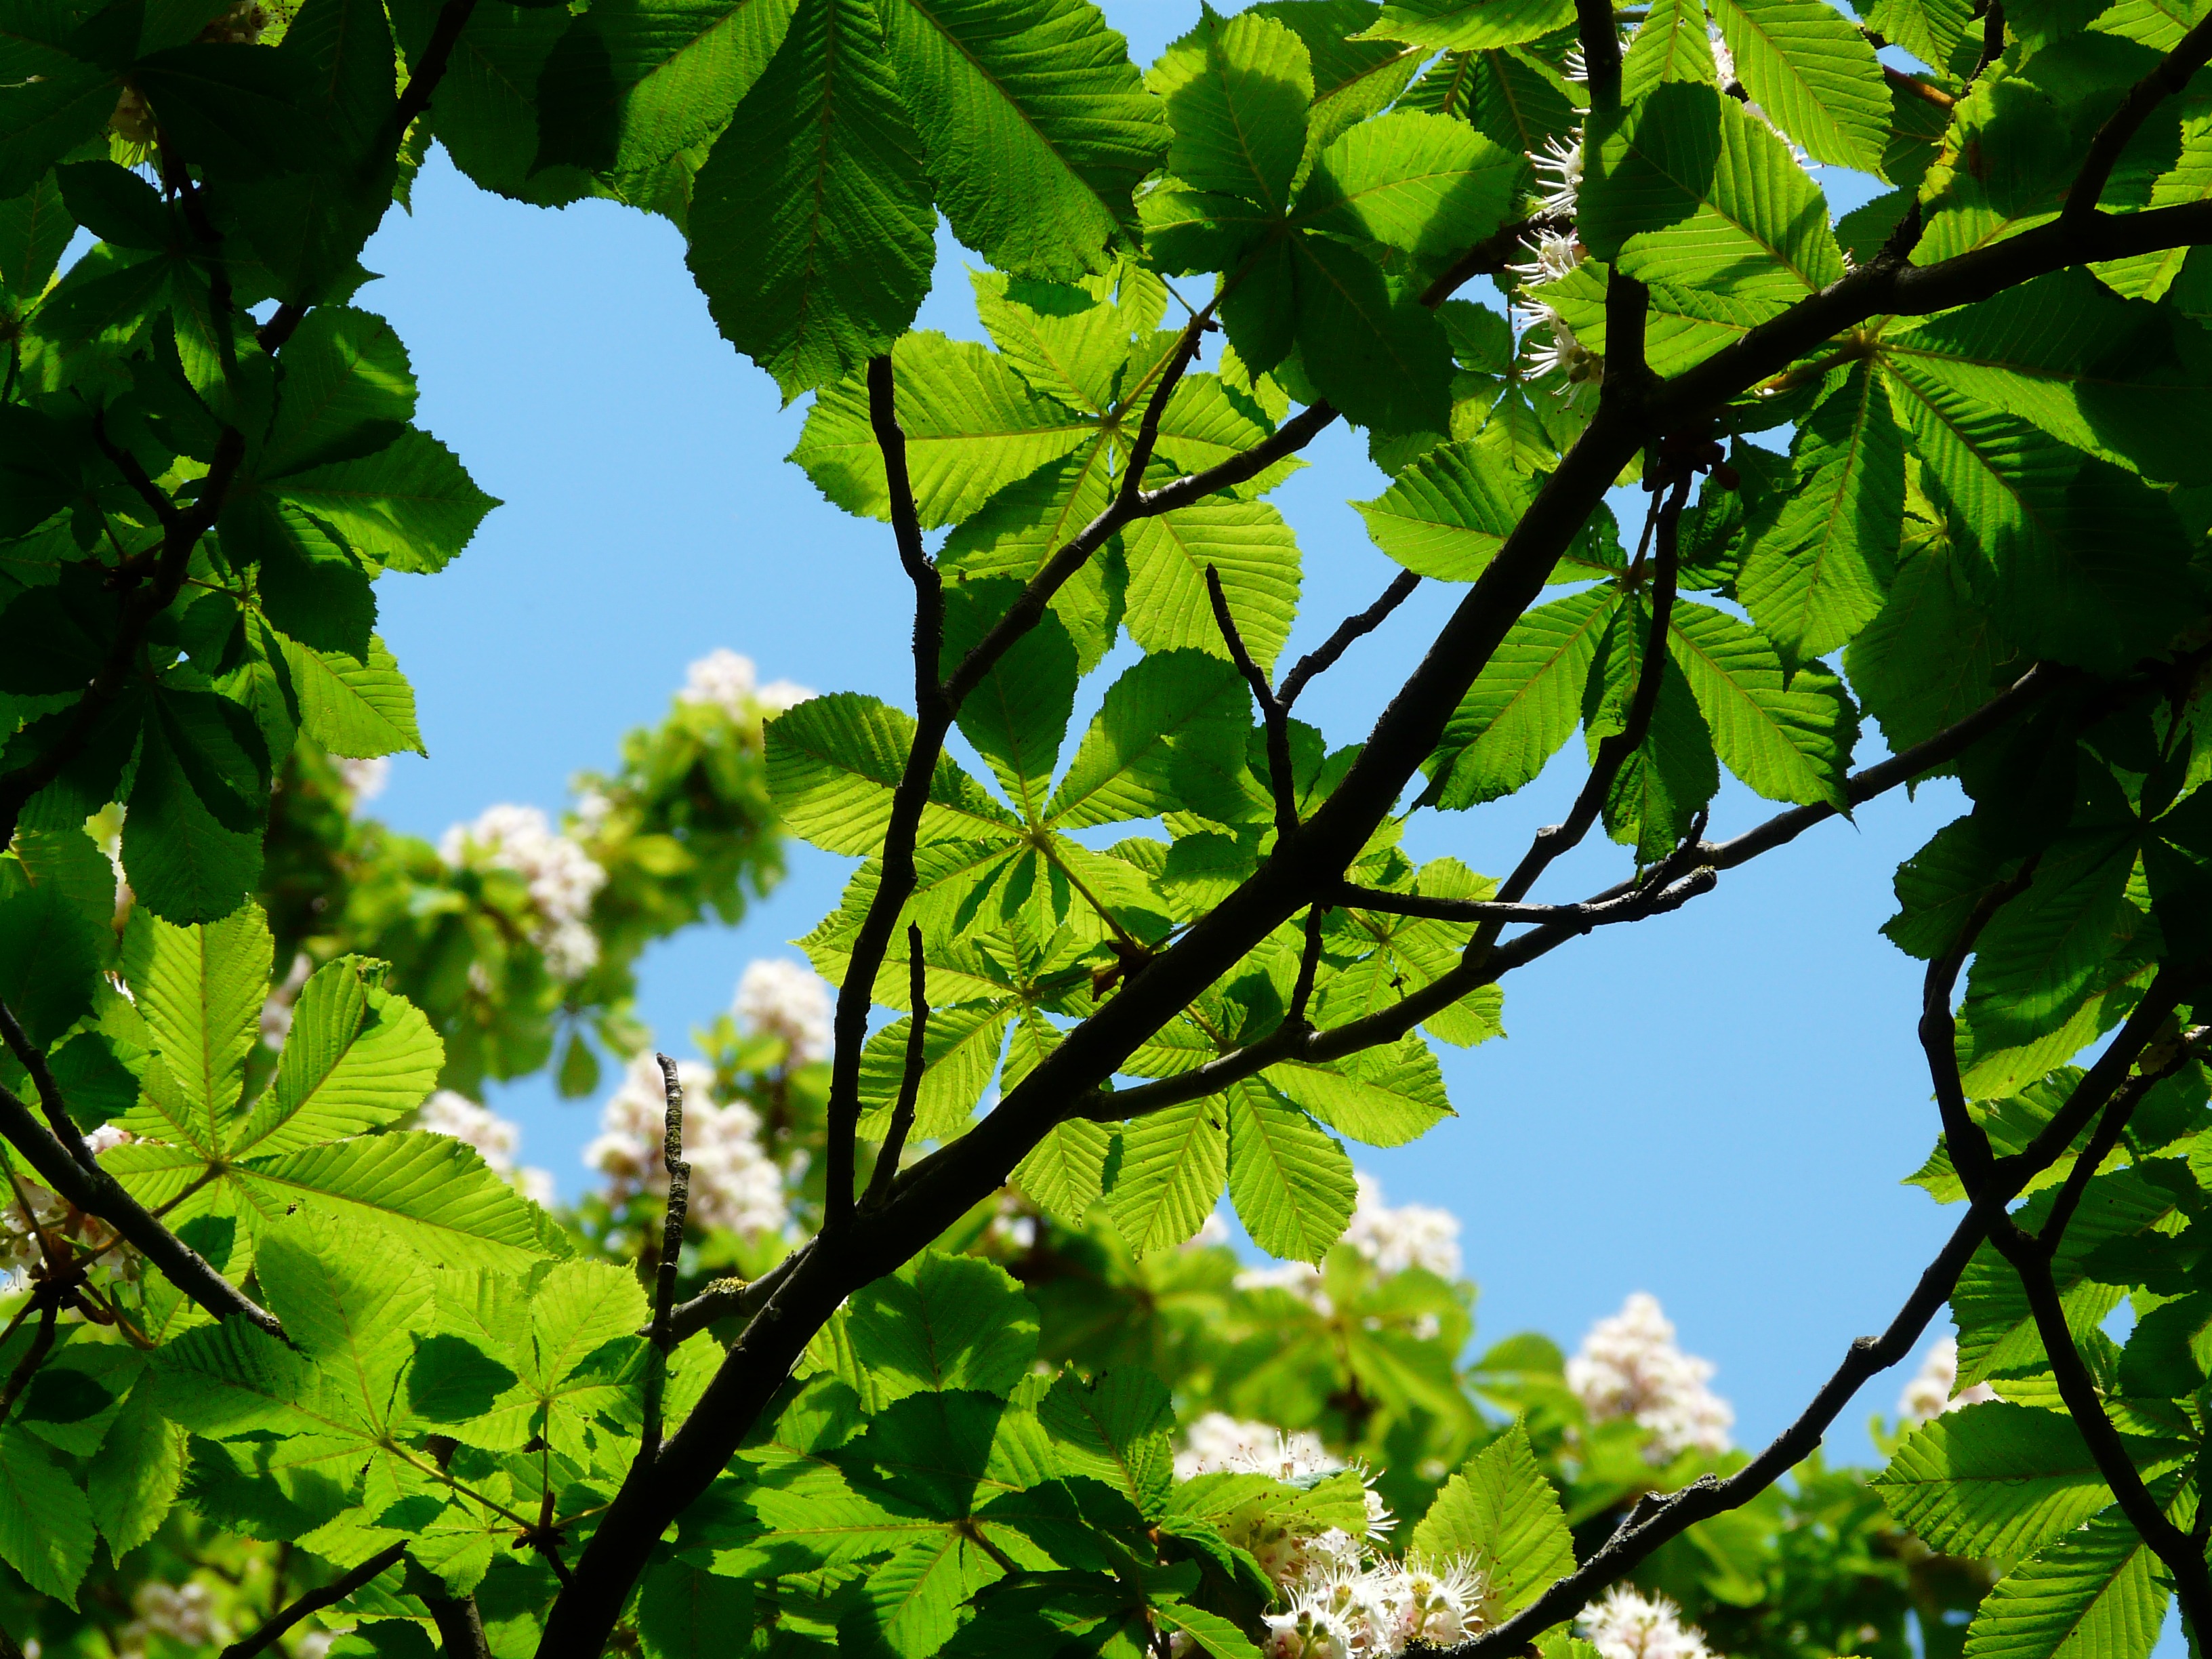
tree, nature, forest, grass, branch, blossom, plant, sky, meadow, sunlight, leaf, flower, green, produce, autumn, botany, flowers, deciduous, fallen, aesculus, chestnut, concerns, flowering plant, buckeye, ordinary rosskastanie, common rosskastanie, white rosskastanie, aesculus hippocastanum, woody plant, land plant, fall off